Stephen Van Rensselaer IV

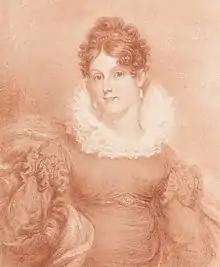
Van Rensselaer's wife, Harriet Elizabeth Bayard

He was married on January 2, 1813, to Harriet Elizabeth Bayard (1799–1875), daughter of William Bayard (1761–1826) of New York City. Together, they had the following children survive to adulthood: